Palm Pre

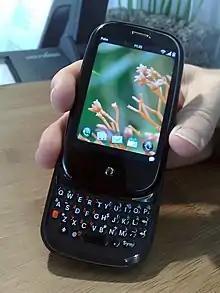
A Palm Pre with keyboard extended on the home screen.

The Palm Pre , styled as palm prē, is a multitasking smartphone that was designed and marketed by Palm with a multi-touch screen and a sliding keyboard. The smartphone was the first to use Palm's Linux-based mobile operating system, webOS. The Pre functions as a camera phone and a portable media player, and has location and navigation capabilities. The Pre also serves as a personal information manager, has a number of communication and collaboration applications, and has Bluetooth and Wi-Fi connectivity built-in.